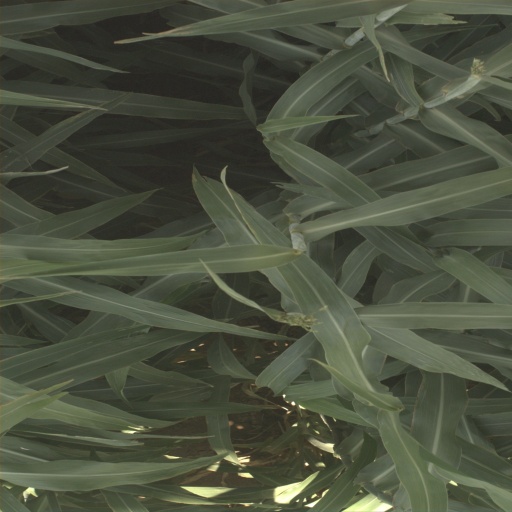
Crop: sorghum